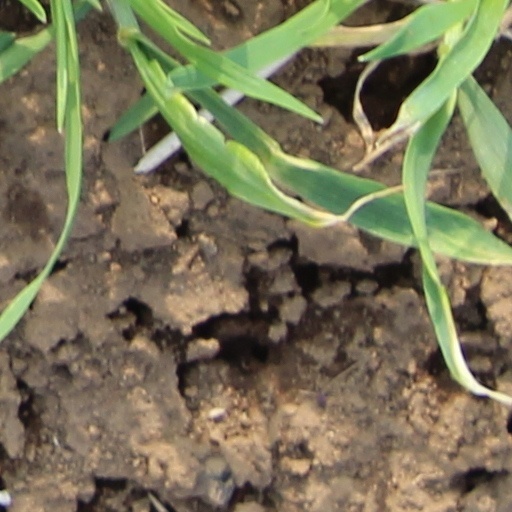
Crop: wheat